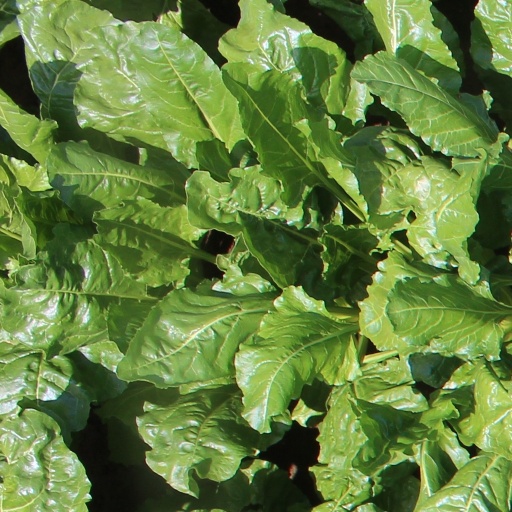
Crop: sugar beet